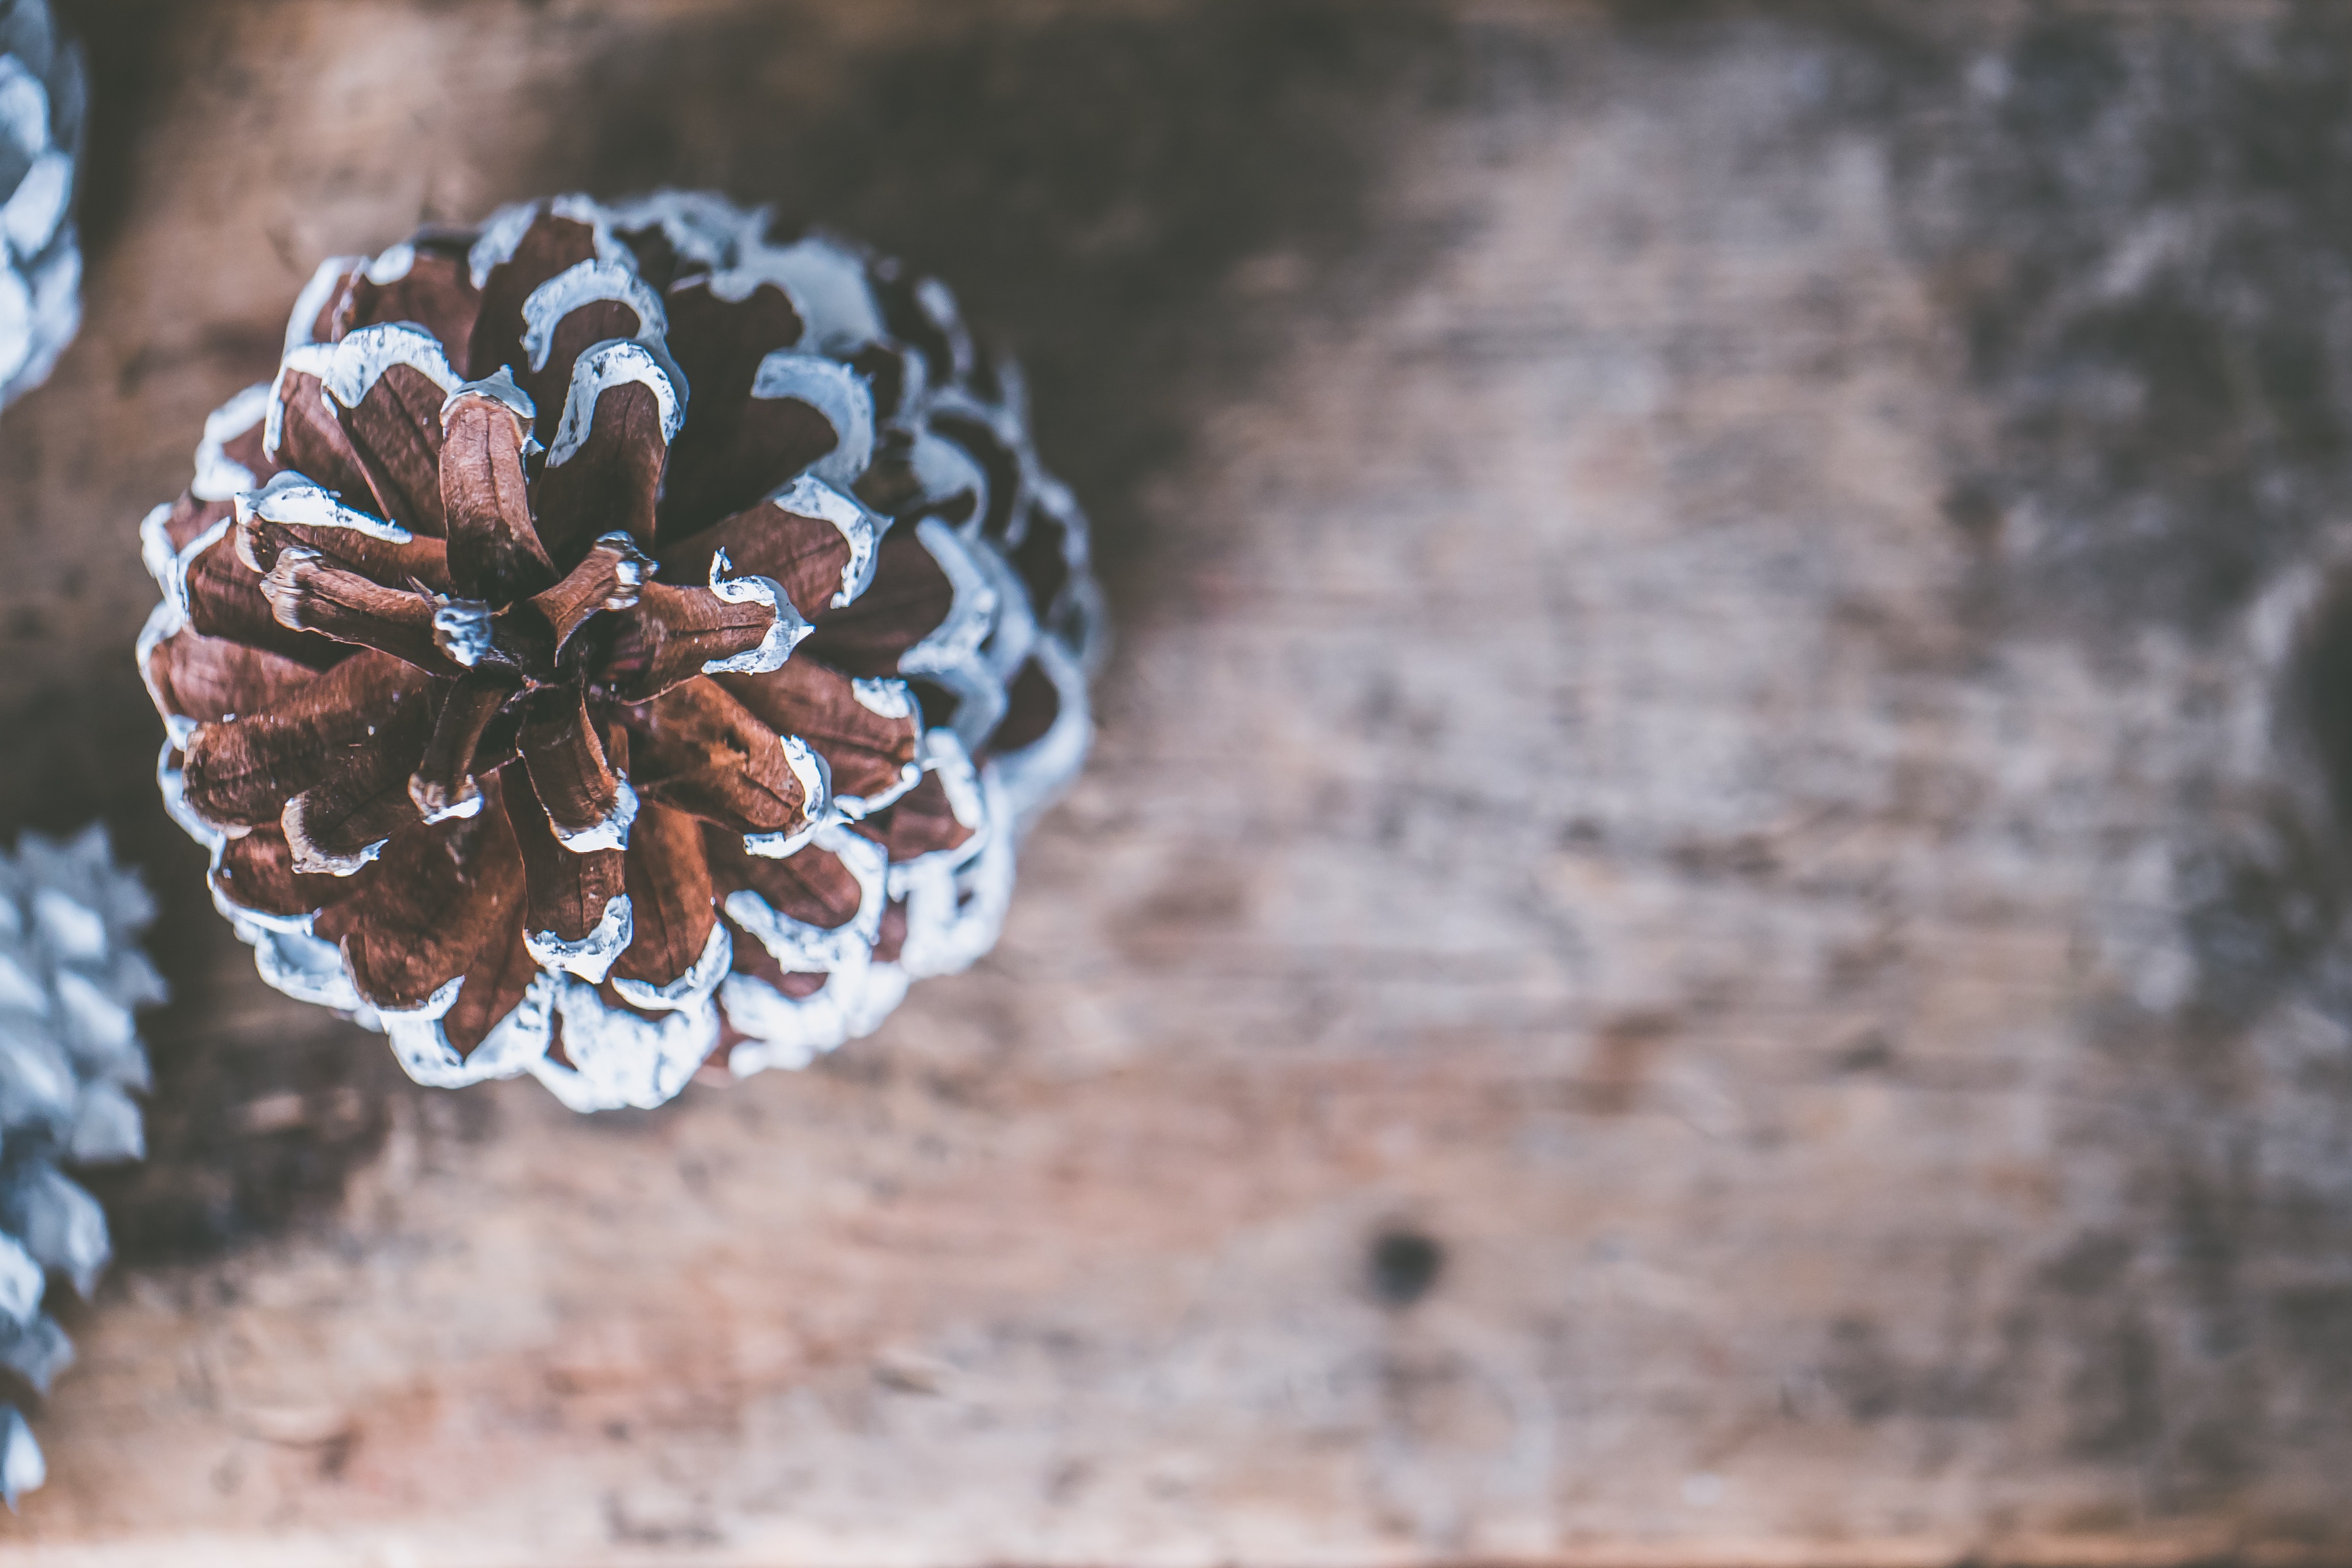
conifer cone, tree, brown, leaf, plant, pine, pine family, conifer, pattern, winter, flower